Shai (Haganah unit)

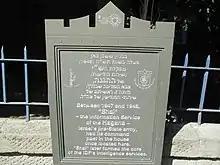
Shai memorial plaque, Tel Aviv

Shai (an acronym for "Sherut Yediot", lit. "Information Service"), established in 1940, was the intelligence and counter-espionage arm of the Haganah and the forebear of the Military Intelligence Directorate in Mandate Palestine.